Kistefos Museum and Sculpture Park

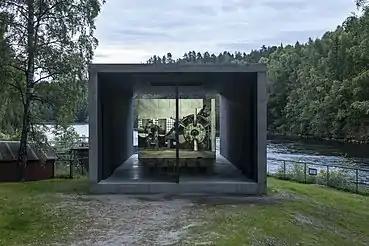
John Gerrard - Pulp Press

Kistefos' most iconic building, 'The Twist', is the museum's latest art gallery designed by architectural firm Bjarke Ingels Group (BIG). The Twist opened to the public on September 18, 2019 with an exhibition titled 'Hodgkin & Creed - Inside Out' featuring the works of artists Howard Hodgkin and Martin Creed. In 2014, Kistefos' organised an international competition for the design of a new museum to add to the site. Kistefos was in need of a bigger, more modern museum to accommodate their ever growing collection of artworks, and there was also a need for a second bridge to complete the circulation of the park and allow visitors to explore more efficiently. The winning entry, submitted by BIG, combined both aspects into one structure, proposing a unique bridge-like building spanning across the Randselva river with a twist in the middle. The project was led by Brian Yang, with Bjarke Ingels and David Zahle as partners in charge, and was revealed to the public in 2015, with construction beginning in 2016. The building was called a "hybrid of architecture, infrastructure and sculpture" and is intended to serve as an attraction of the park in of itself.